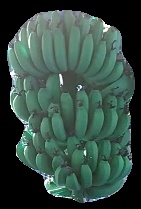
Variety: pachbale
Grade: grade1